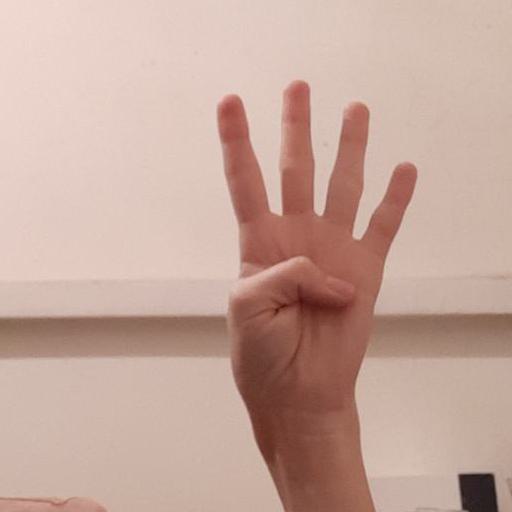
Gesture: four